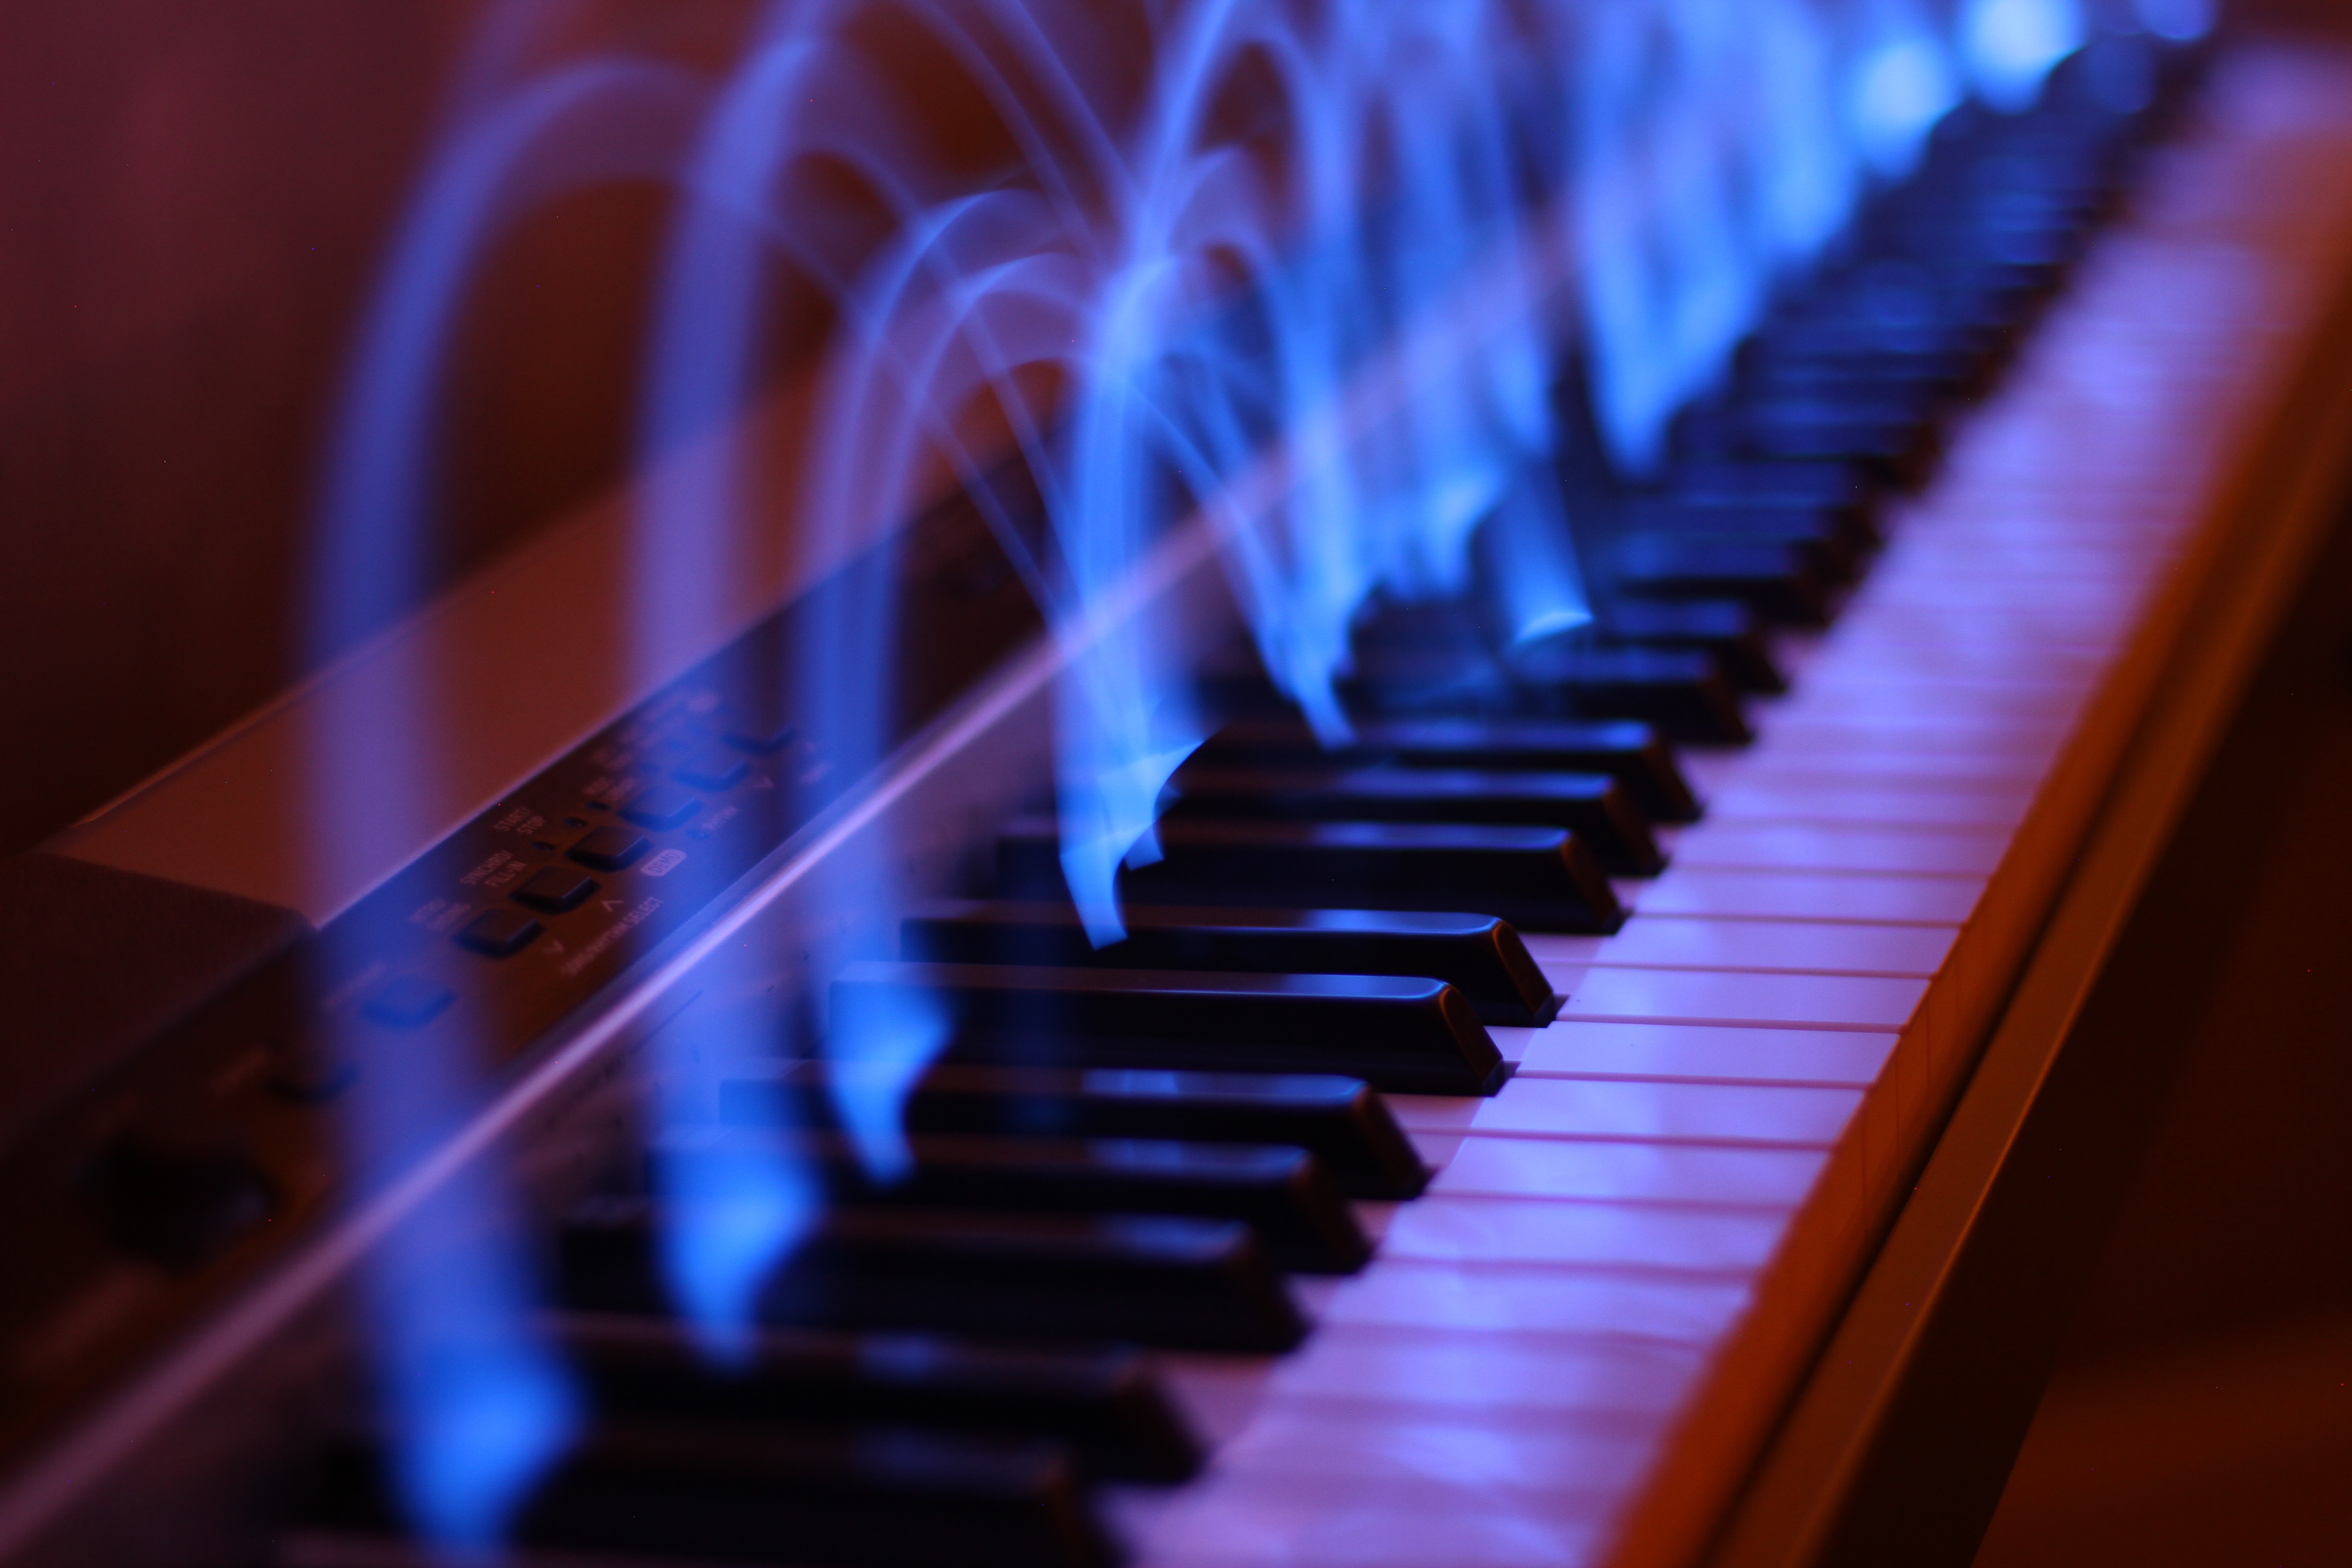
music, light, keyboard, technology, line, color, piano, long exposure, musical instrument, light painting, close up, light effect, classical music, string instrument, electronic device, musical keyboard